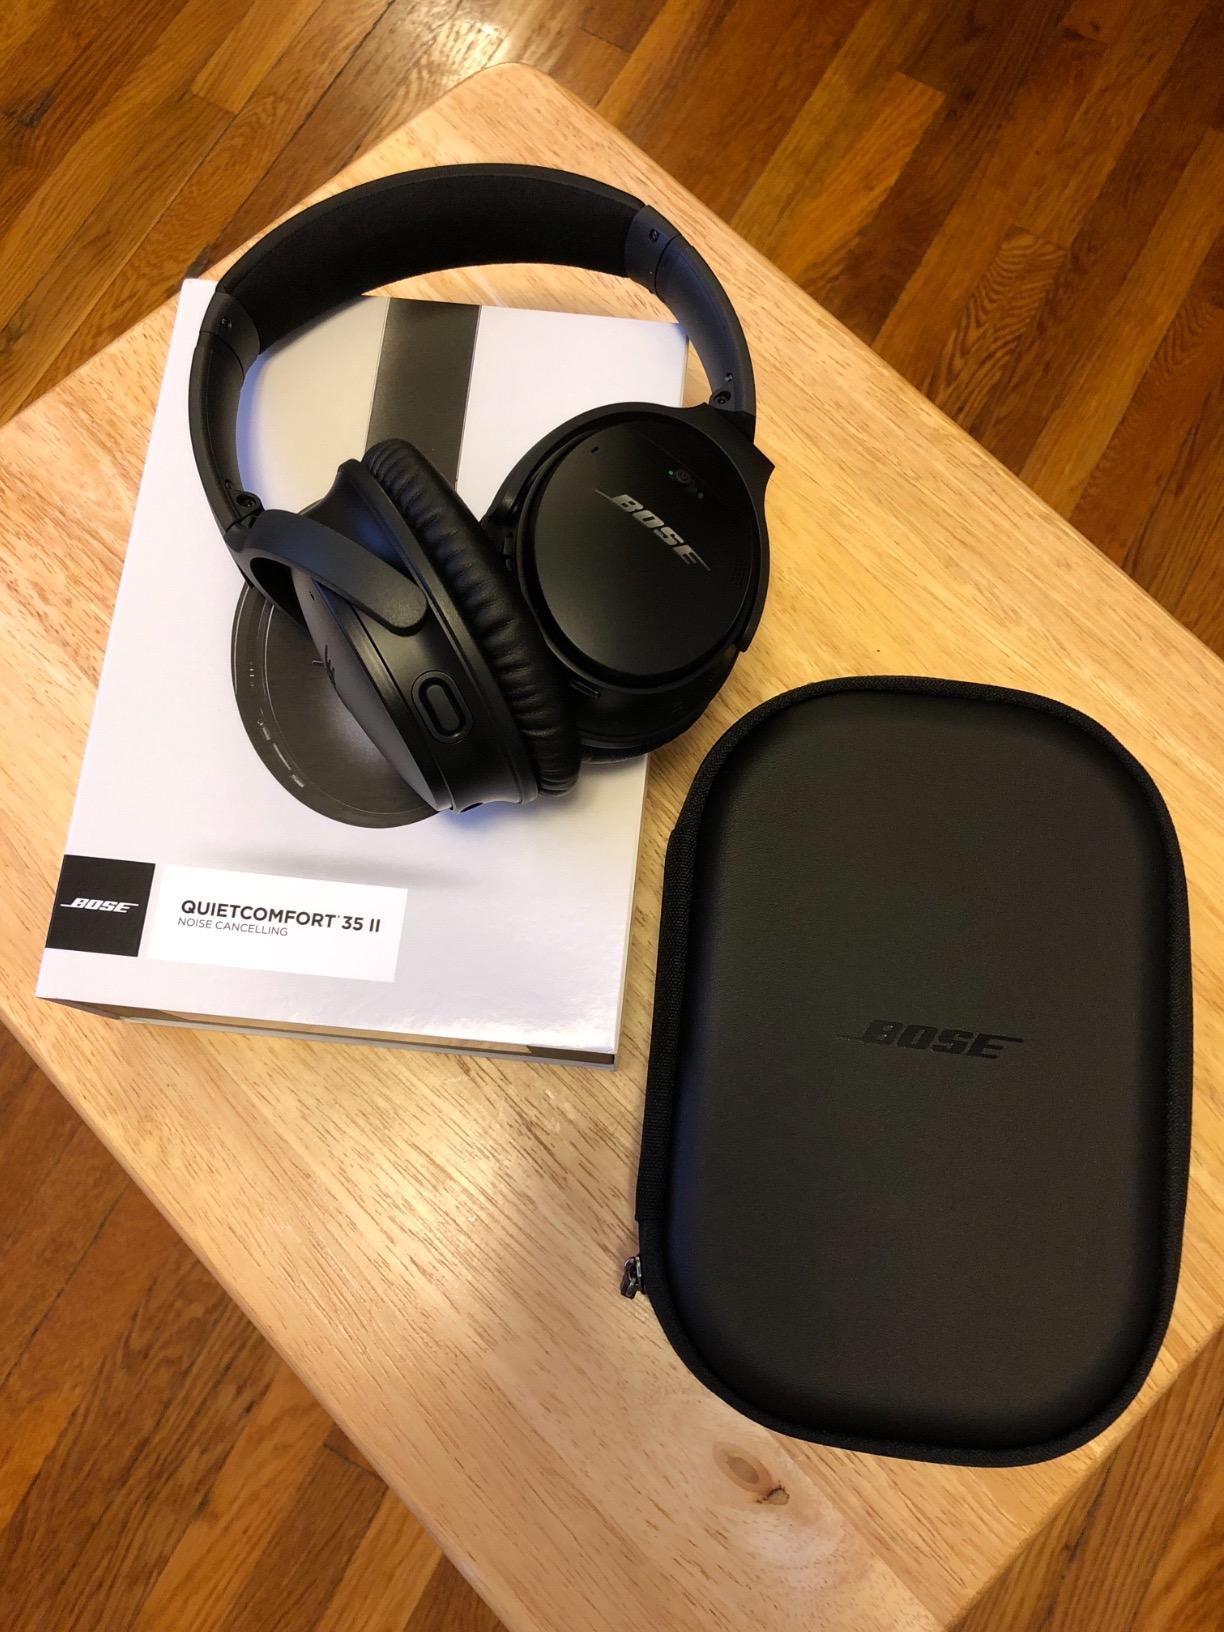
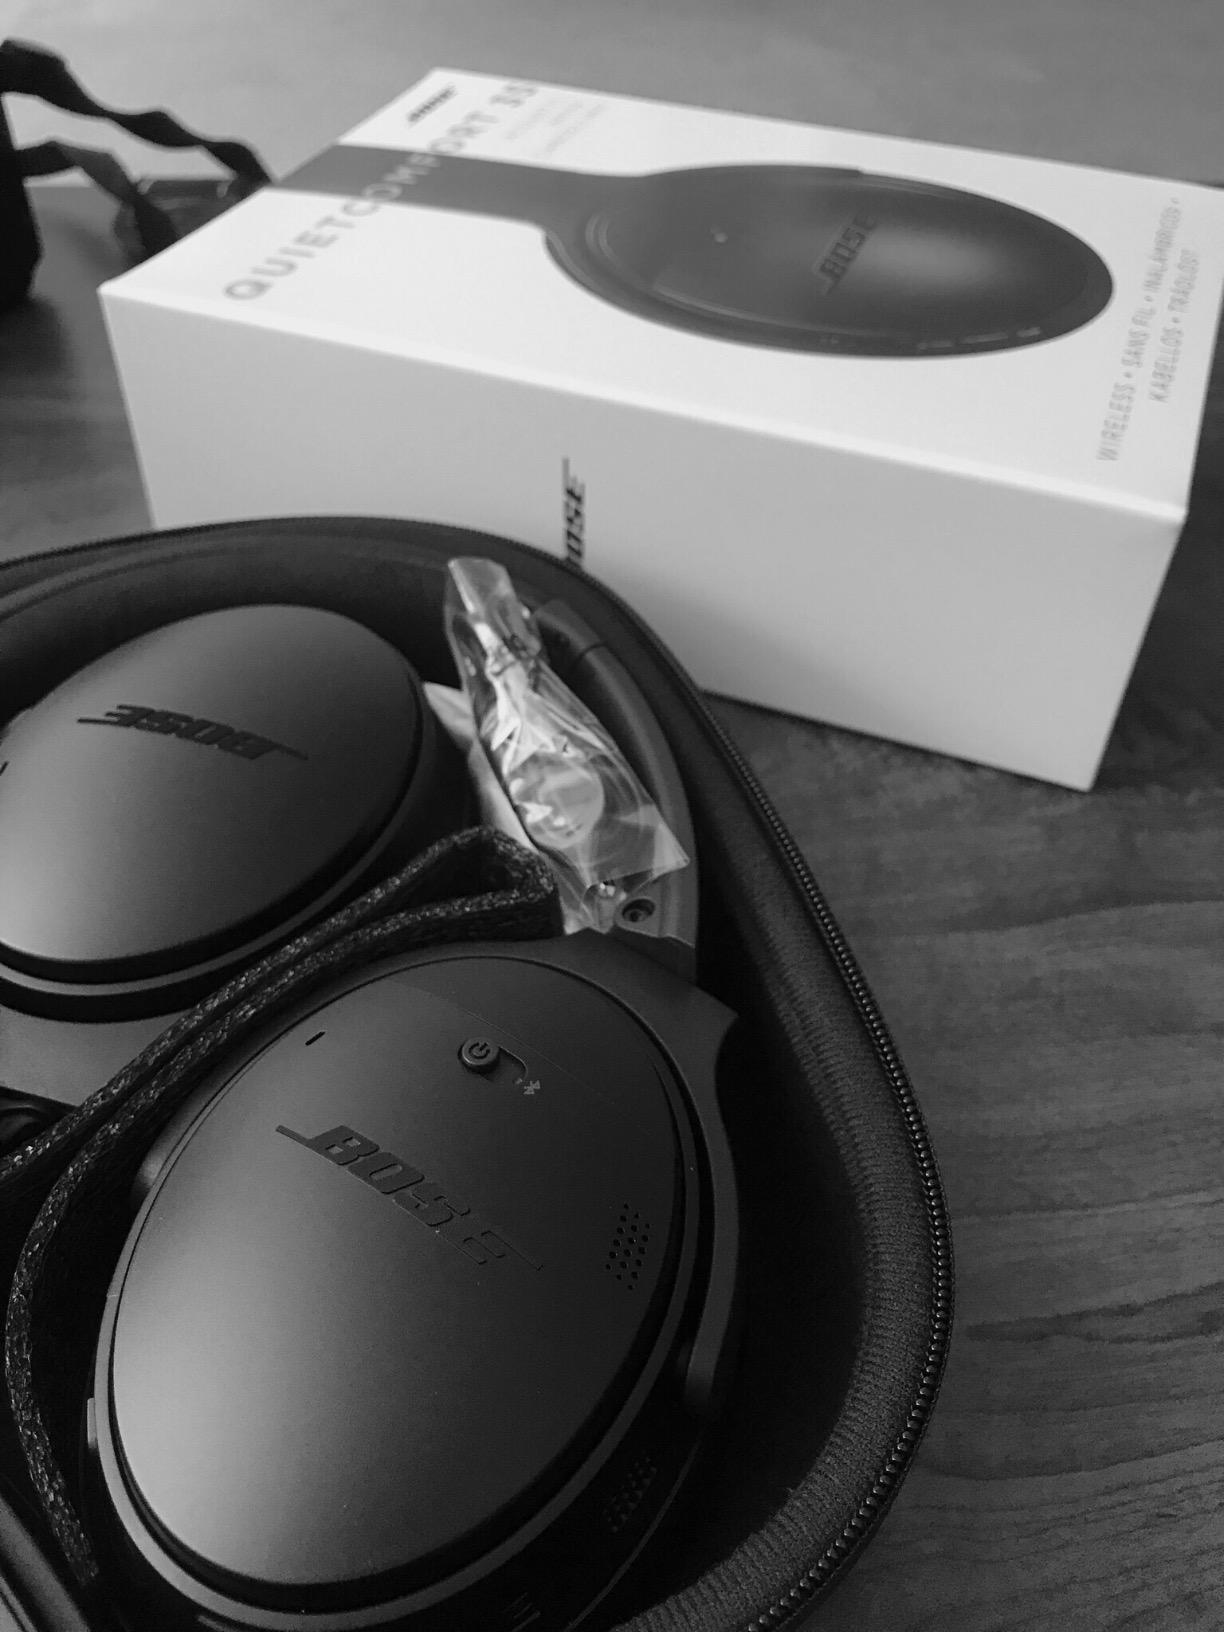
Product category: headphones
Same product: yes